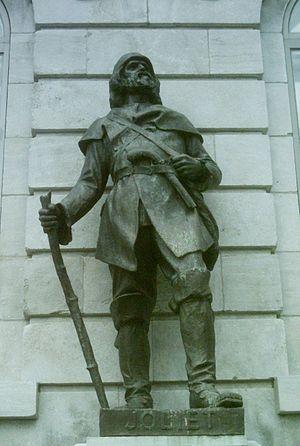
Louis Jolliet, sculpture devant l'hôtel du Parlement de Québec, aile droite, série des découvreurs
Juillet
Louis Jolliet est un explorateur canadien.
L'hôtel du Parlement du Québec est l'édifice abritant l'Assemblée nationale du Québec. Situé au 1045 rue des Parlementaires, il fut construit d'après les plans d'Eugène-Étienne Taché entre 1877 et 1886, au cœur de la colline parlementaire de Québec et à la limite de l’arrondissement historique du Vieux-Québec. L'Assemblée nationale y tint sa première réunion le 27 avril 1886. Dans ses fonctions législatives, il succède à une série d'édifices dont le premier fut construit en 1620 et parmi lesquels se trouvèrent, dès 1791, deux autres complexes parlementaires.
Début du minimum de Maunder : diminution prolongé du nombre des taches solaires entre 1645 et 1715.